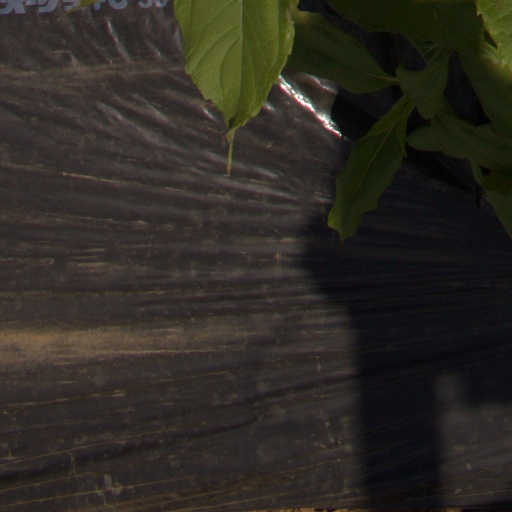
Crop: Jerusalem artichoke